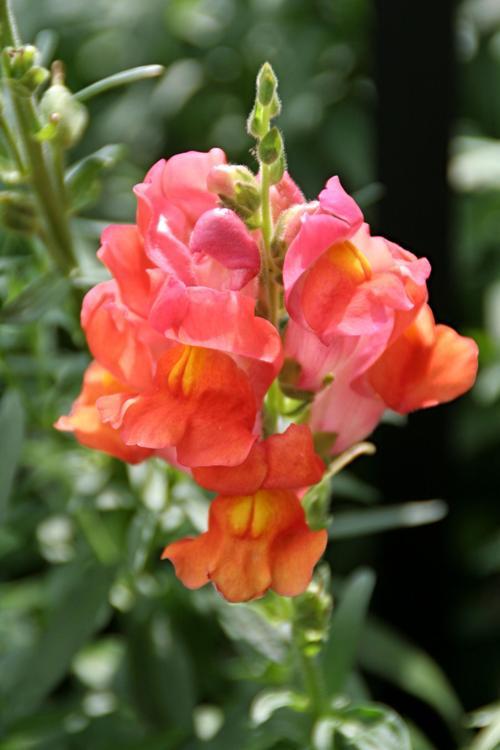
Label: snapdragon